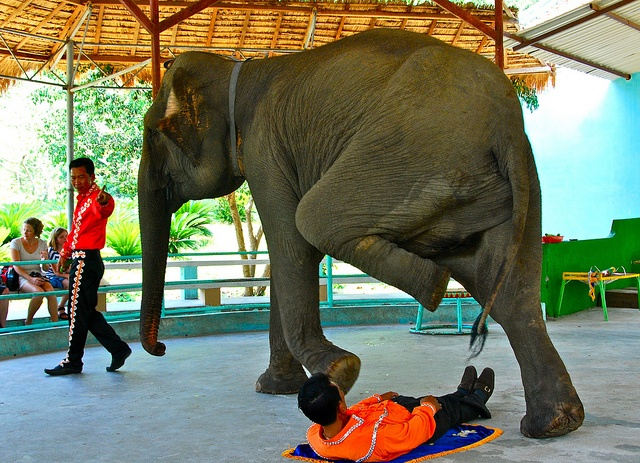
A man is laying on the ground while an elephant steps over him.
Elephant stepping over a man laying on ground during a performance.
Two men doing tricks and stunts with an elephant.
A man laying on a blanket on the ground with an elephant stepping over him.
A man laying underneath an elephant with it's leg lifted up.